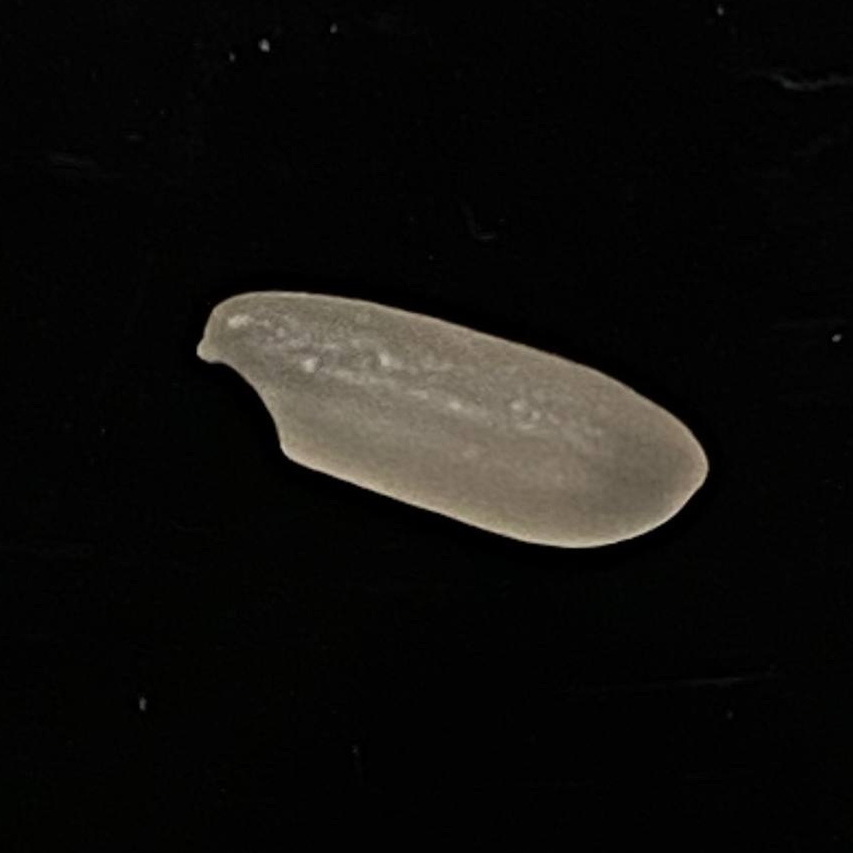
Rice variety: Subol_Lota